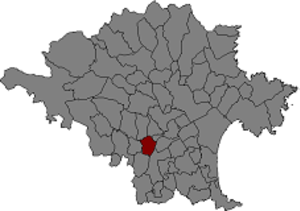
Borrassà est une commune d'Espagne dans la communauté autonome de Catalogne, province de Gérone, de la comarque d'Alt Empordà